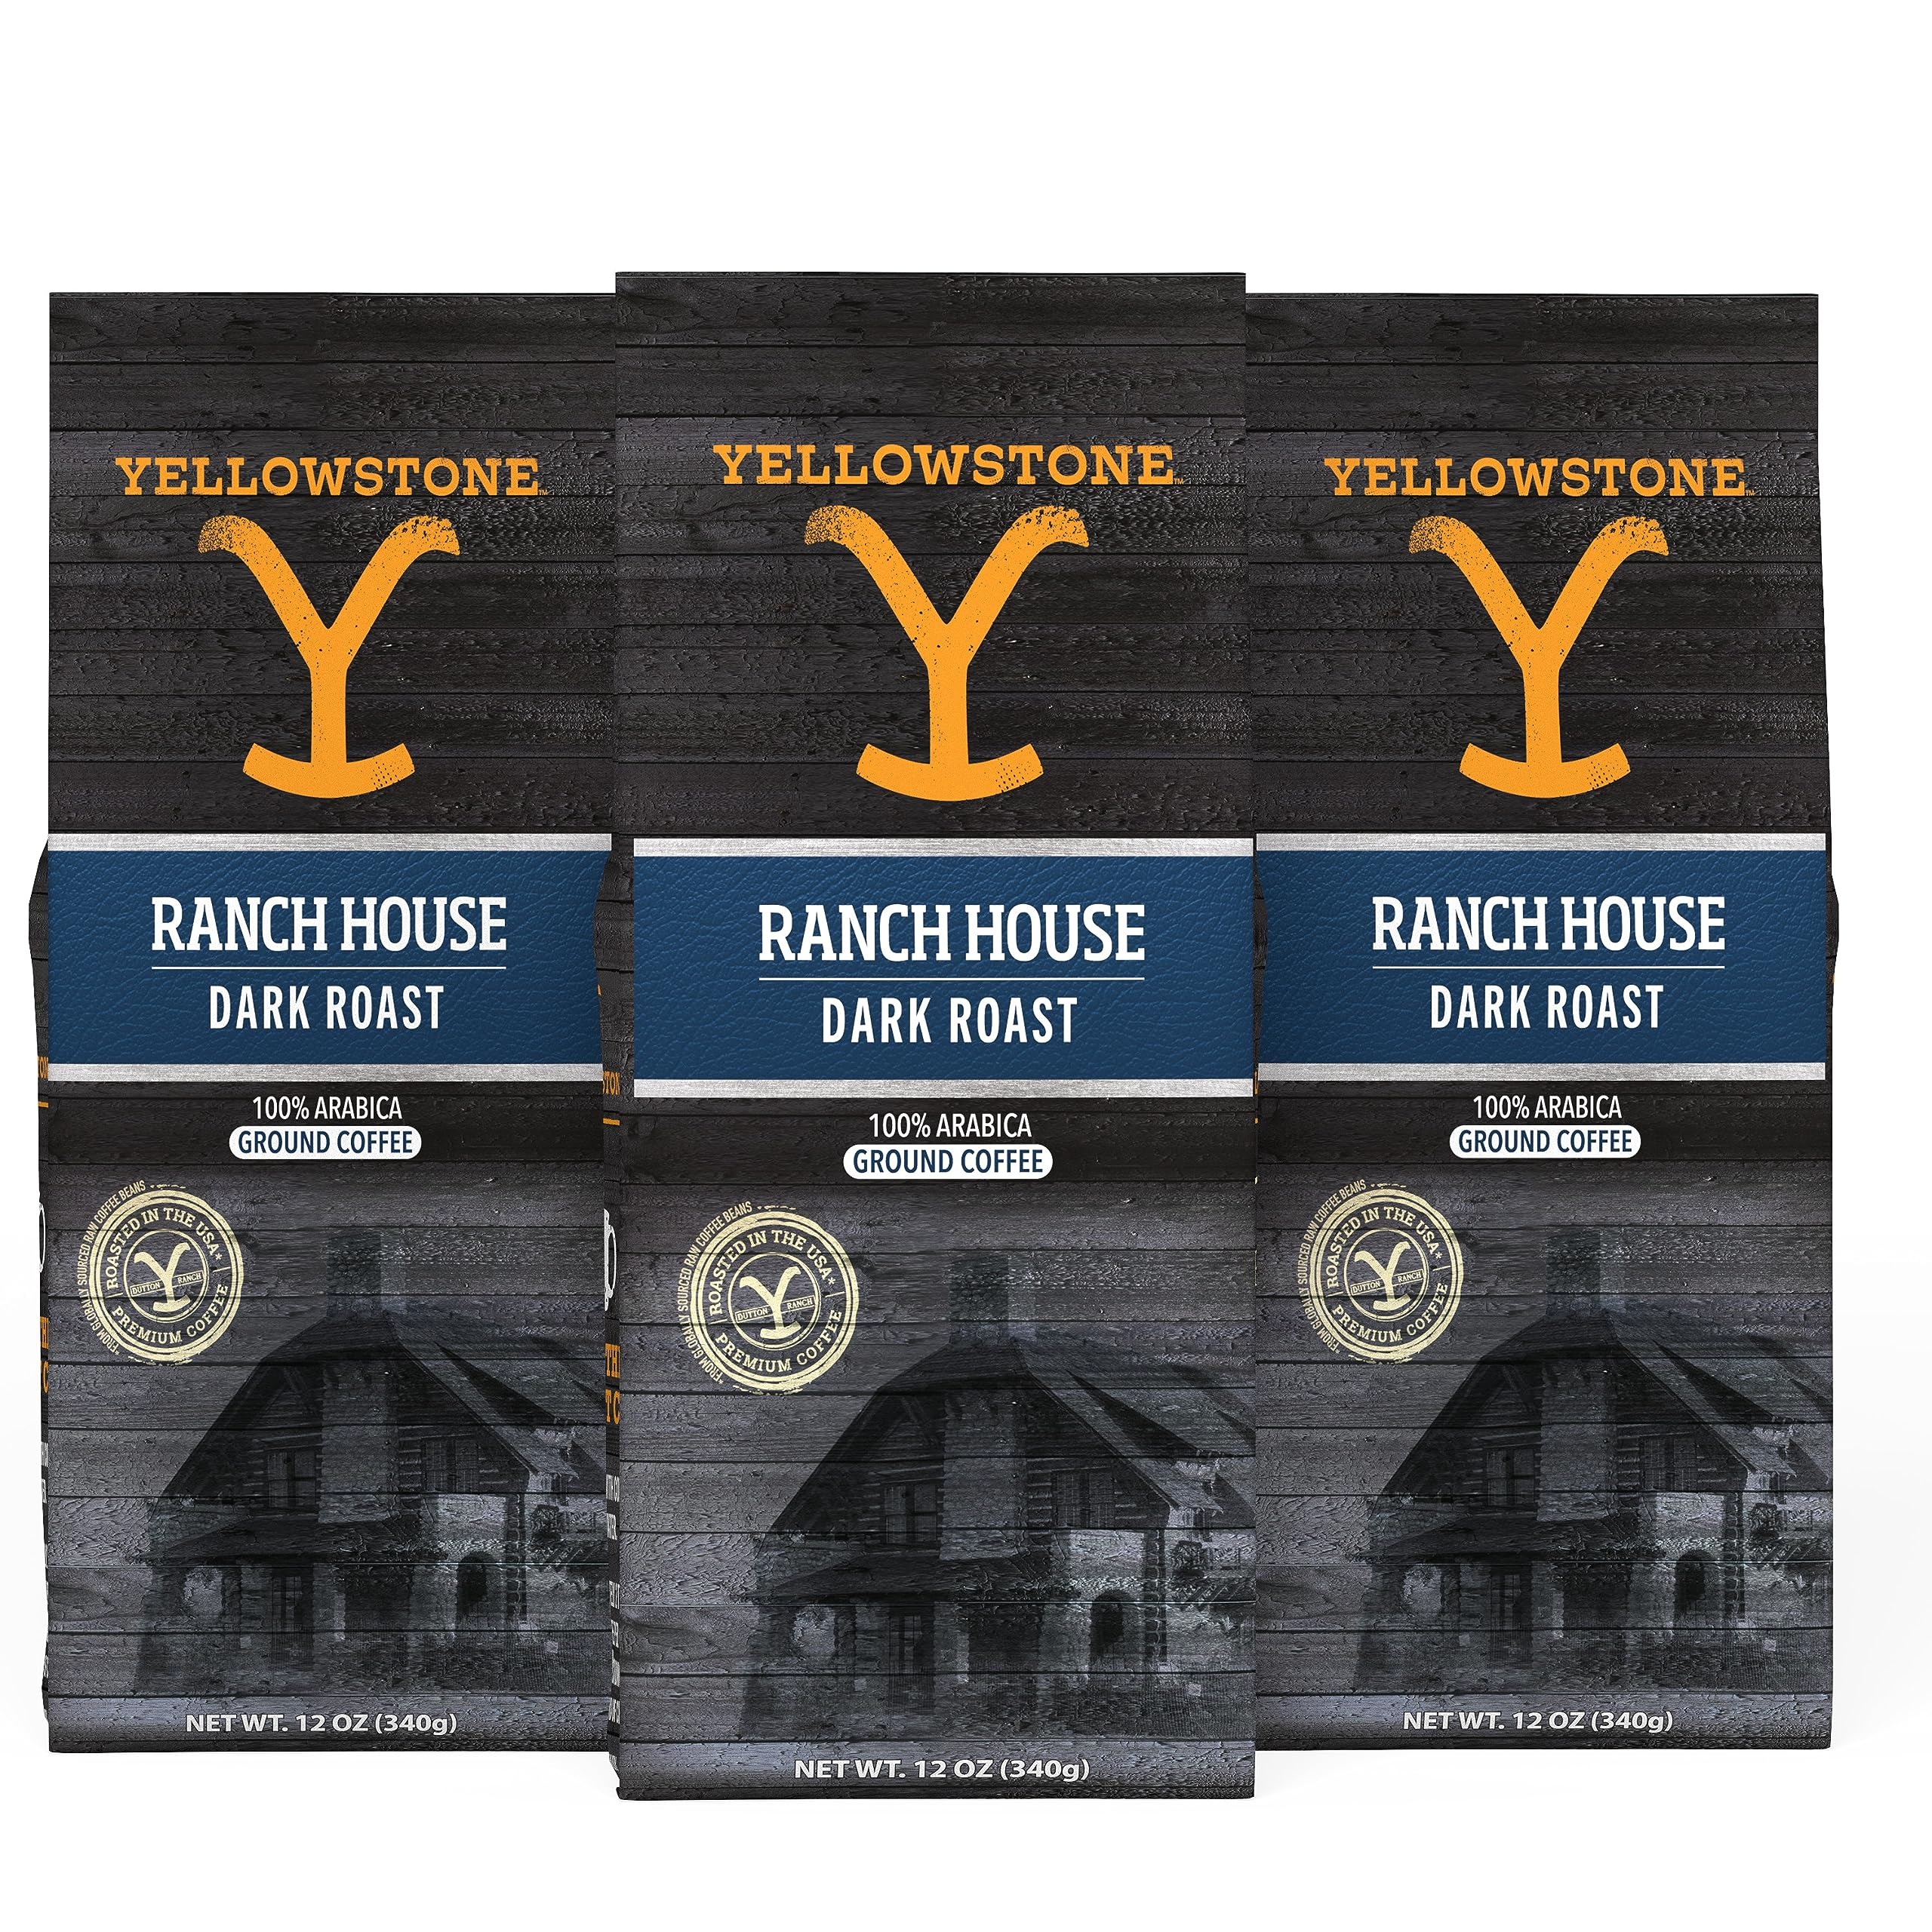
Item Name: Yellowstone Ranch House Dark Roast Coffee,100% Arabica Ground Coffee, 36 oz.
Bullet Point 1: RANCH INSPIRED - Start your day the Dutton way with this smooth and bold blend crafted with 100% Arabica beans roasted with a robust profile of toffee, smoke, and dark chocolate.
Bullet Point 2: STRONG YET BALANCED - This blend is perfect for those who crave a superior structure and a smooth coffee experience. Transform your basic cup into an intense and delicious coffee.
Bullet Point 3: QUALITY BEANS - Roasted and packed in the USA, our coffee is made of high quality 100% Arabica green coffee beans filling your mug with a full-bodied taste that awakens your senses.
Bullet Point 4: PERFECT BREW - Whether you use a home coffee machine, French press, instant coffee maker, or other methods, for best results use two tablespoons of ground coffee for every six ounces of cold filtered fresh water.
Bullet Point 5: OFFICIALLY LICENSED - All our products are officially licensed and are authentic Yellowstone TV Show merchandise.
Product Description: Our mission is to bring the spirit and essence of Yellowstone to life through authentic, high-quality cowboy cuisine to create memorable experiences while engaging with a community of Yellowstone fans who love comfort food and want to eat like a Dutton. Yellowstone’s authentic products bring home the taste of Yellowstone, from coffee-fueled 4 a.m. wake-up calls on the ranch to hearty family dinners after a hard day's work. Start your day the Dutton way with one of our ranch-inspired coffee blends. Each roast is crafted with 100% Arabica coffee beans for a high-quality, full-bodied taste that will awaken your senses. Whether you prefer the smooth and balanced notes of Bunkhouse Medium Roast, the bold and robust profile of Ranch House Dark Roast, or the sweet and indulgent taste of Caramel Oatmeal Light Roast, we have a blend for every coffee-loving cowboy. Sip, savor and saddle up!
Value: 36.0
Unit: Ounce

Price: 29.98